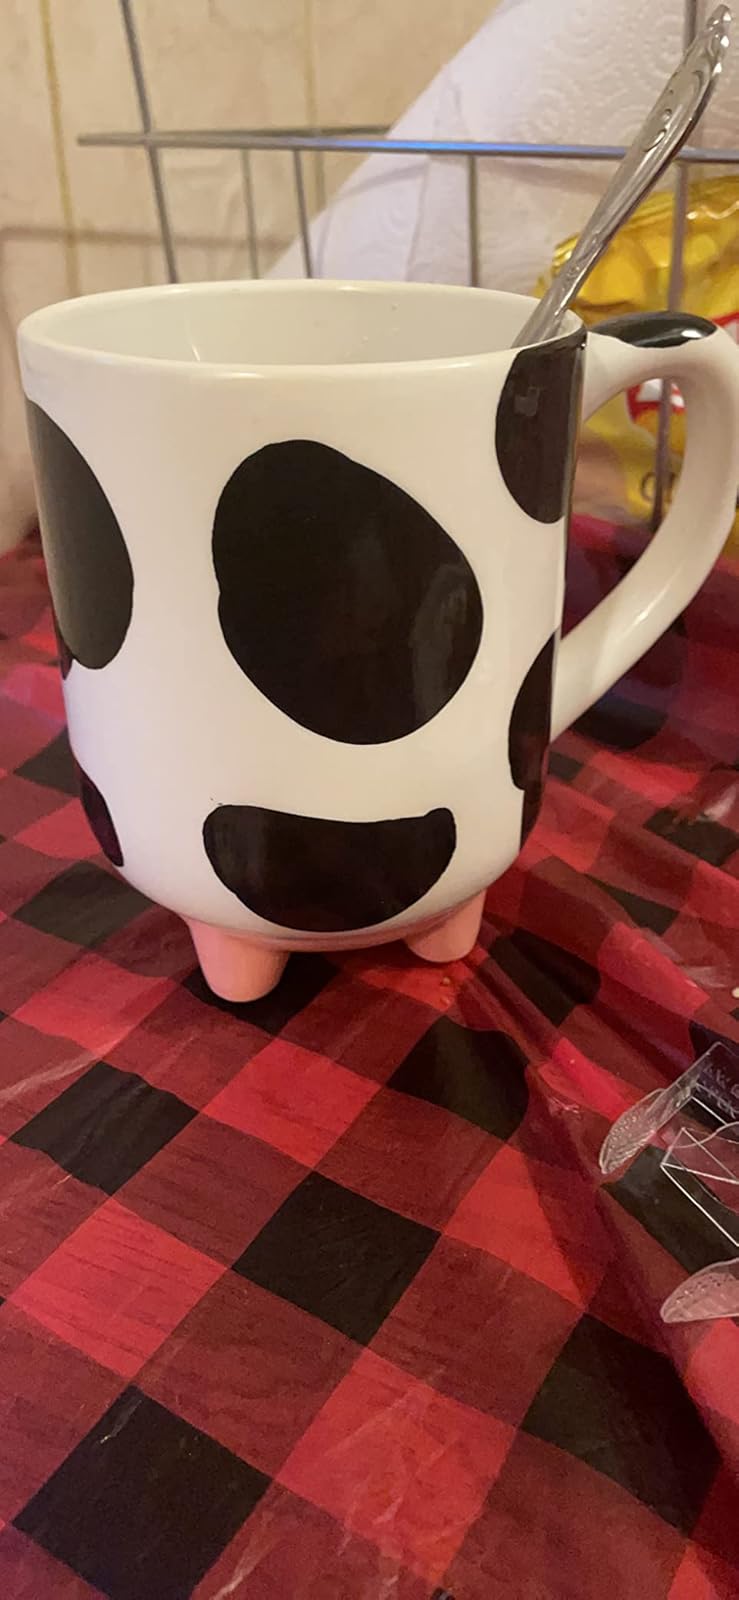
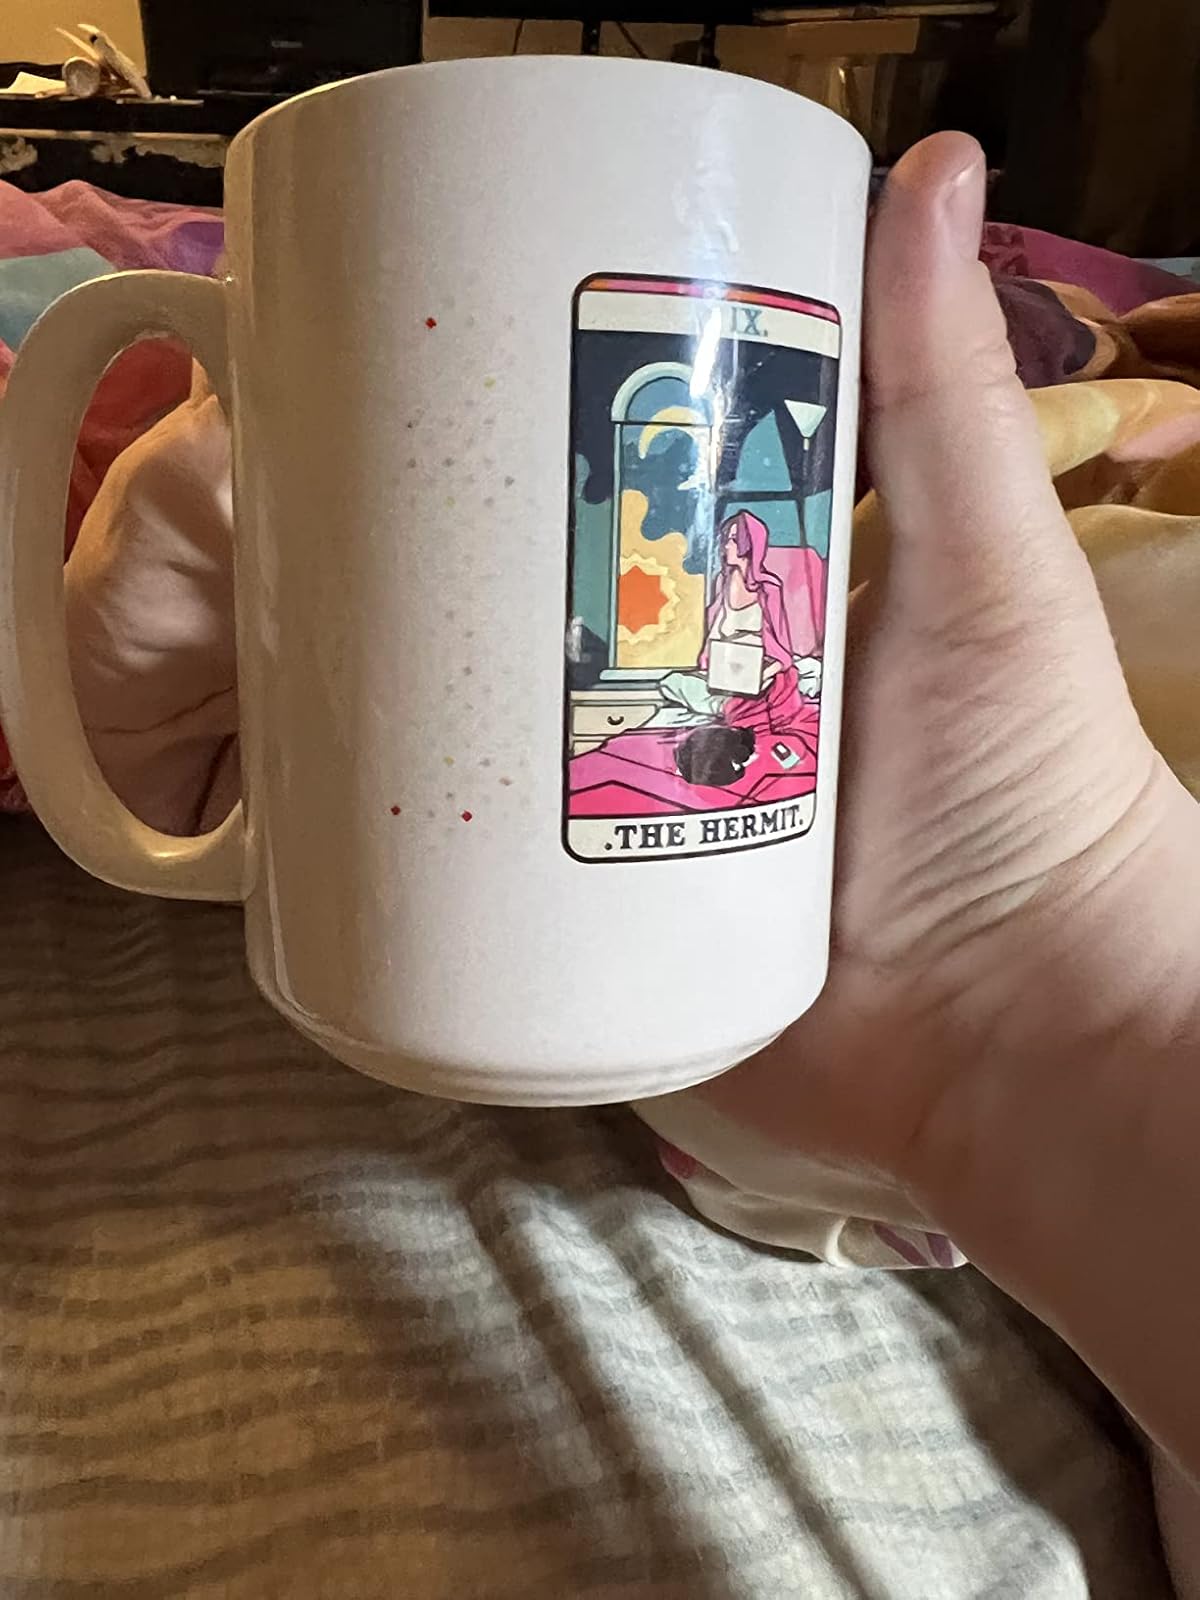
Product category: items_mug
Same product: no